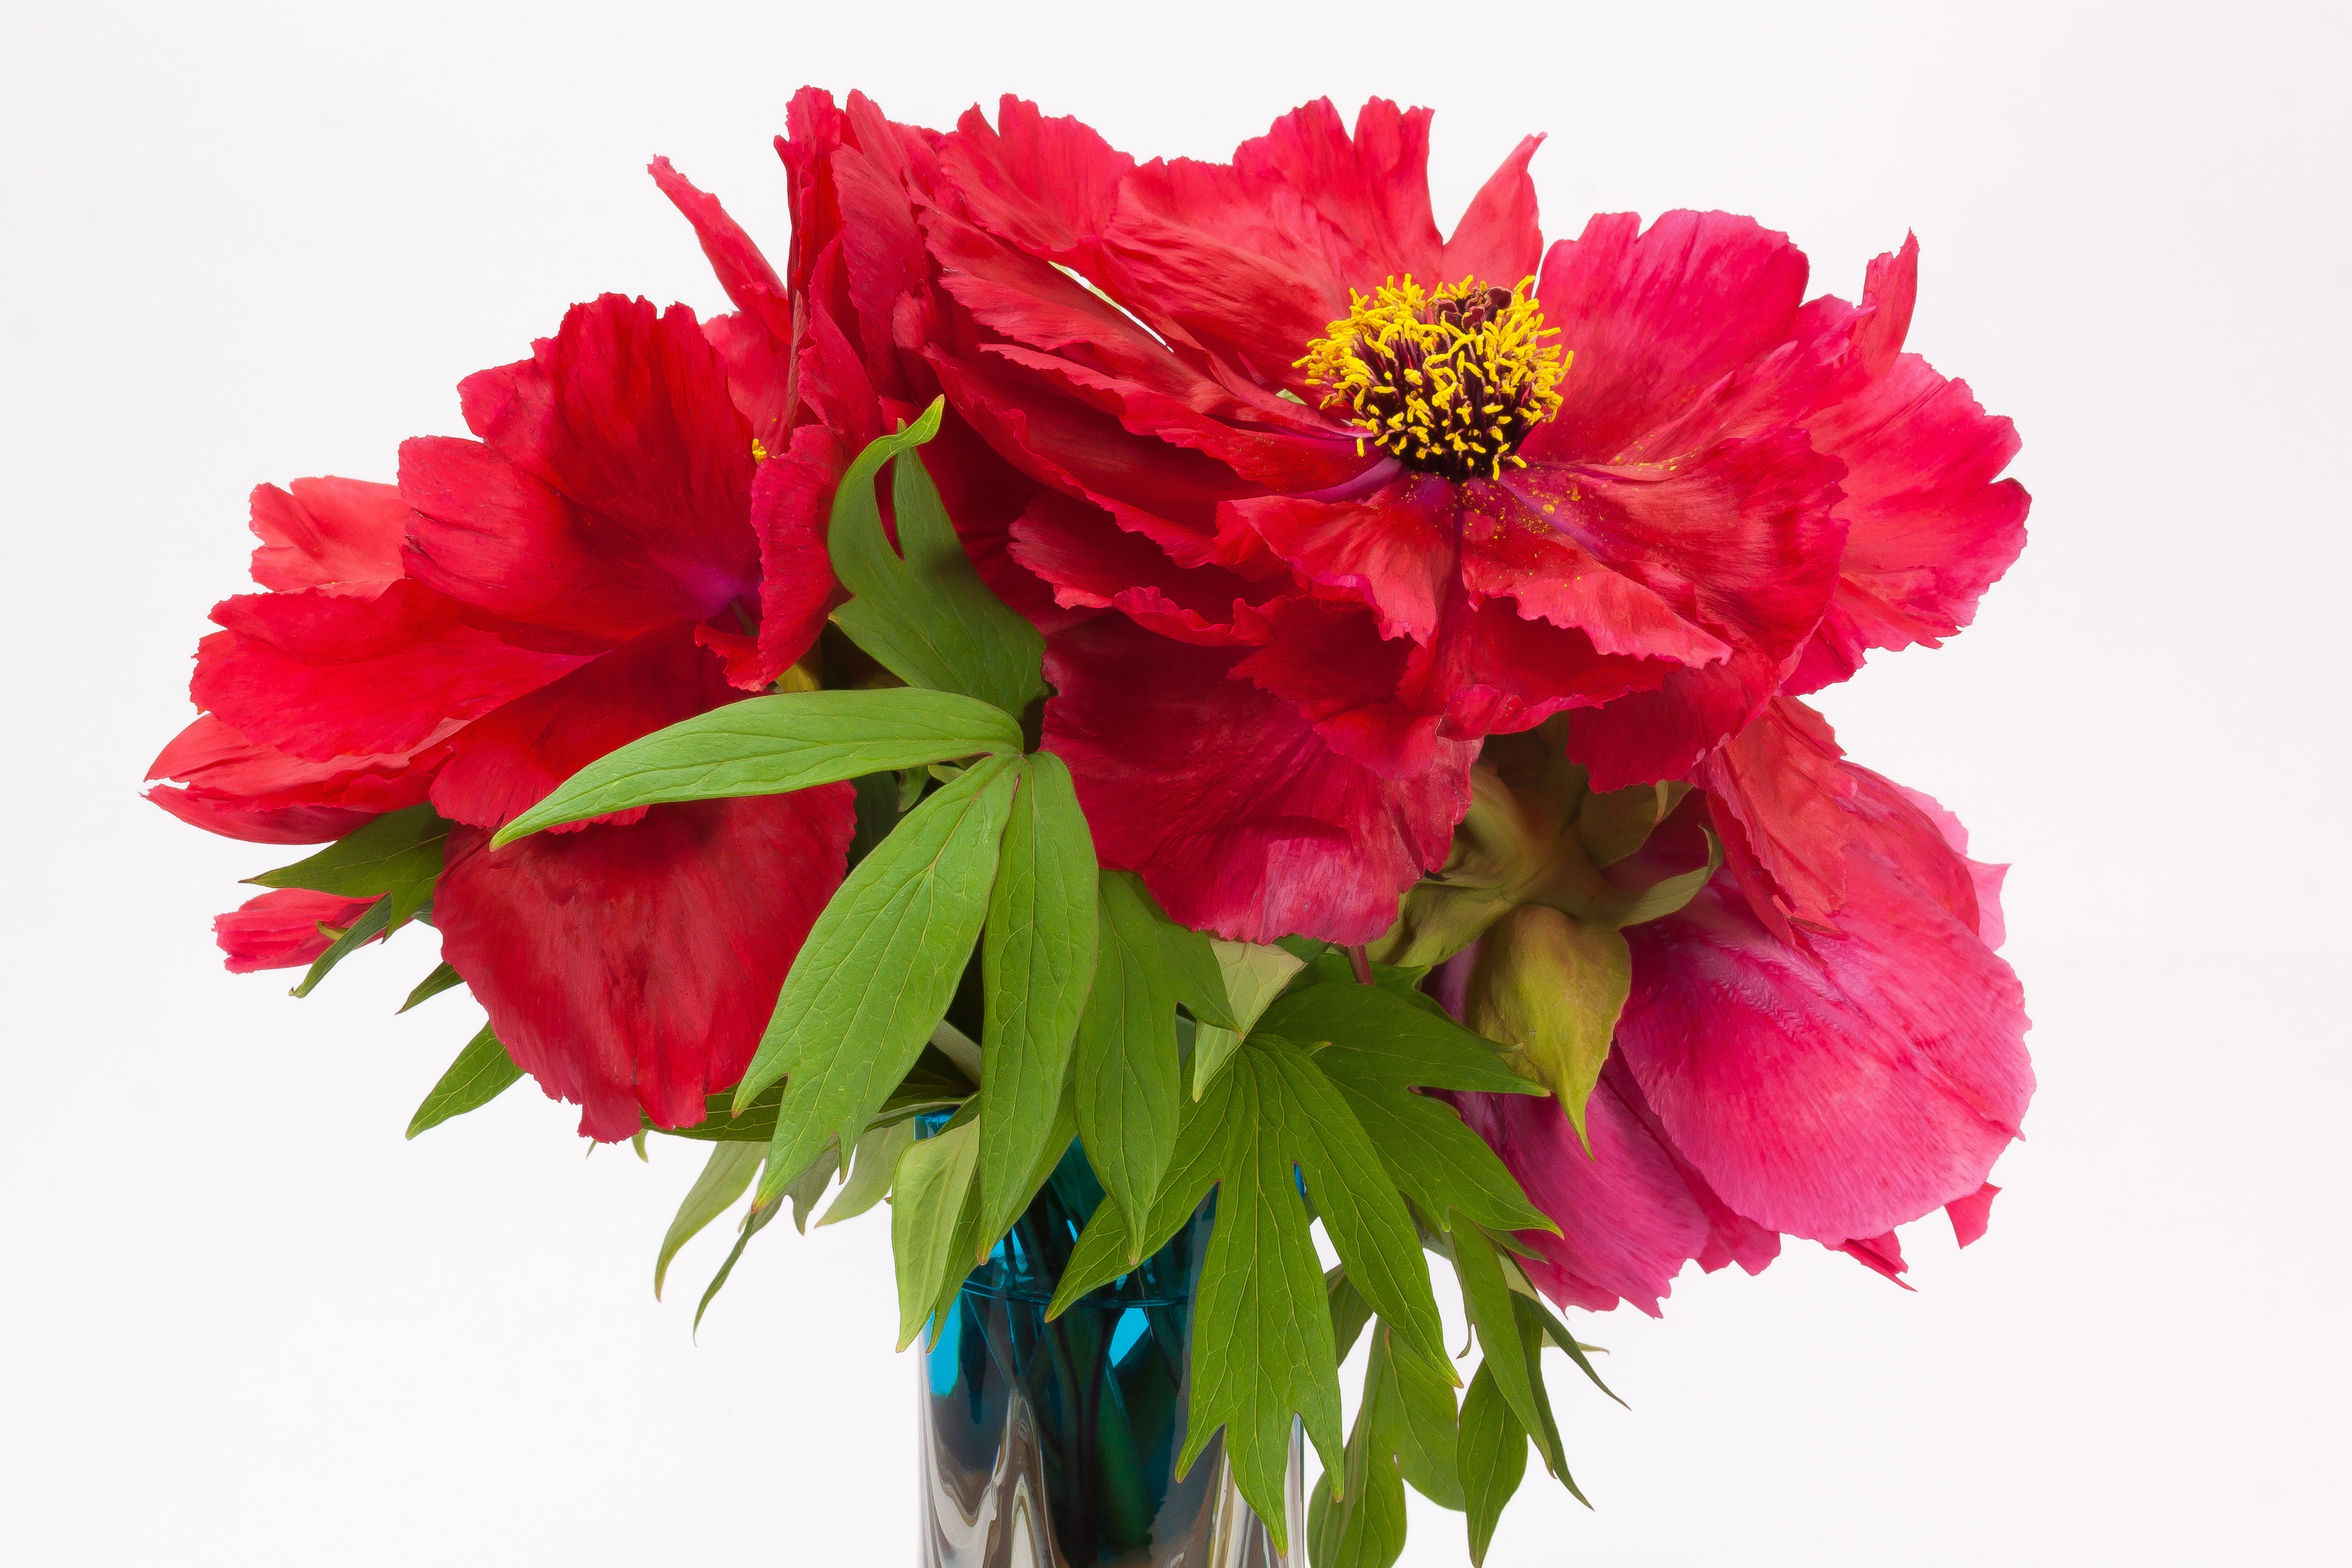
nature, blossom, plant, leaf, flower, petal, bloom, vase, spring, green, red, lush, blue, pink, flora, turquoise, carnation, gerbera, floristry, peony, dianthus, ornamental plant, flowering plant, daisy family, double flower, flower bouquet, pentecost, cut flowers, land plant